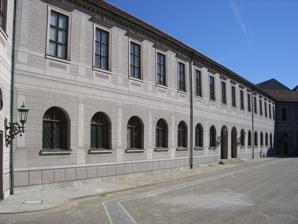
Building: Cuvilliés Theatre
Country: Germany
Year built: 1753
Opera house and theatre in Munich, Germany Facade of the Cuvilliés Theatre, 2007 The Cuvilliés Theatre (German: Cuvilliés-Theater ) or Old Residence Theatre ( Altes Residenztheater ) is the former court theatre of the Residenz in Munich, Bavaria, Germany. History Residence Theatre interior, 19th century Elector of Bavaria Maximilian III Joseph (reg. 1745–1777) commissioned the construction of a new theatre outside the palace after a fire in the St. George's Hall of the Residence which had served previously as a theatre room. The Residence Theatre was built from 1751 to 1753 by François de Cuvilliés in rococo style. The carving was done under supervision of Johann Baptist Straub . Due to limited space the National Theatre Munich was built next to the Residence Theatre from 1811. The interior decoration was then removed under King Ludwig I (reg. 1825–1848) when the building became a depot for the National Theatre, but the Residence Theatre was already restored and re-opened in 1857 under King Maximilian II (reg. 1848–1864). Originally the theatre was located where the present (New) Residence Theatre stands; after its destruction in World War II, the theatre was rebuilt in a wing of the Residence. Though the theatre was bombed during World War II, the carved and gilded boxes could be reused for they had been dismantled before and stored for security. Afterwards the Residenztheater was meticulously recreated in the 1950s and re-opened in 1958 under the name Cuvilliés Theatre with a performance of Mozart's The Marriage of Figaro . The theatre was again renovated and technically modernised from 2004 to 2008. Architecture Interior of the Cuvilliés Theatre, 2009 The theatre space is decorated in red and gold. The four floors, each with 14 loges enclose the ground floor in the shape of a horseshoe. Particularly noteworthy is the Electoral loge opposite the stage that extends from the second to third tier. It is supported by two figures of Atlas , which form the entrance. Above them are caryatids supporting the next level. Contemporary society division is reflected in the different features of different ranks: The Electoral loge is the artistic center of the room. The adjoining boxes in the first place, which was to be followed by the nobility, after and are richly decorated. This ornament is the second and third rank reduced gradually, where the gentry and the court officials took place. The relatively simply furnished ground floor was reserved for the urban aristocracy. Theatrical performances The theatre was inaugurated on 12 October 1753 with Ferrandini 's opera Catone in Utica . Under Charles Theodore, Elector of Bavaria , the court theatre opened for public performances by 1795. Many operas were staged there by the Bavarian court opera , including the premieres of Mozart's Idomeneo in 1781 and Weber's Abu Hassan in 1811. In 1831 Ferdinand Raimund gave a guest performance. Ernst von Possart staged several Mozart operas in original version during the 1890s. The Residence Theatre has been also a stage for plays. It saw the first performance of Ibsen's Hedda Gabler in 1891. On 14 June 2008, the Cuvilliés Theatre re-opened with the premiere performance of a new production of Mozart's Idomeneo , staged by Dieter Dorn , conducted by Kent Nagano . World premieres 2 October 1753, Catone in Utica by Giovanni Battista Ferrandini and Metastasio (Residence Theatre) 29 January 1781, Idomeneo by Wolfgang Amadeus Mozart and Giambattista Varesco (Residence Theatre) 1 February 1782, Semiramide by Antonio Salieri and Metastasio (Residence Theatre) 27 January 1807, Iphigenie in Aulis by Franz Danzi and Karl Reger (Residence Theatre) 4 June 1811, Abu Hassan by Carl Maria von Weber and Franz Carl Hiemer (Residence Theatre) 23 December 1812, Jephtas Gelübde by Giacomo Meyerbeer and Aloys Schreiber (Residence Theatre) 9 November 1817, Teolinde by Giacomo Meyerbeer (Residence Theatre) 28 June 2000, KANON für geschlossene Gesellschaft by Ruedi Häusermann (Cuvilliés Theatre) 27 June 2002, K-projekt 12/14 by Hans-Jürgen von Bose (after Franz Kafka 's novella The Metamorphosis ) (Cuvilliés Theatre) 17 July 2003, Das Gesicht im Spiegel by Jörg Widmann and Roland Schimmelpfennig (Cuvilliés Theatre) References